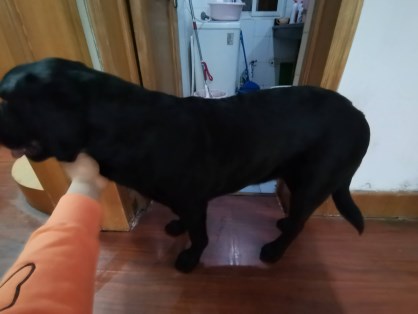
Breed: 3580-n000122-Labrador_retriever